American avocet

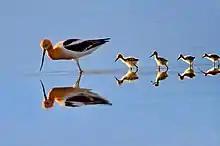
American avocet adult with chicks, Great Sand Dunes National Park

The American avocet (Recurvirostra americana) is a large wader in the avocet and stilt family, Recurvirostridae, found in North America. It spends much of its time foraging in shallow water or on mud flats, often sweeping its bill from side to side in water as it seeks crustacean and insect prey.